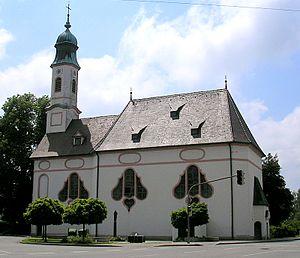
Bobingen est une ville allemande de Bavière, située dans l'arrondissement d'Augsbourg et le district de Souabe.